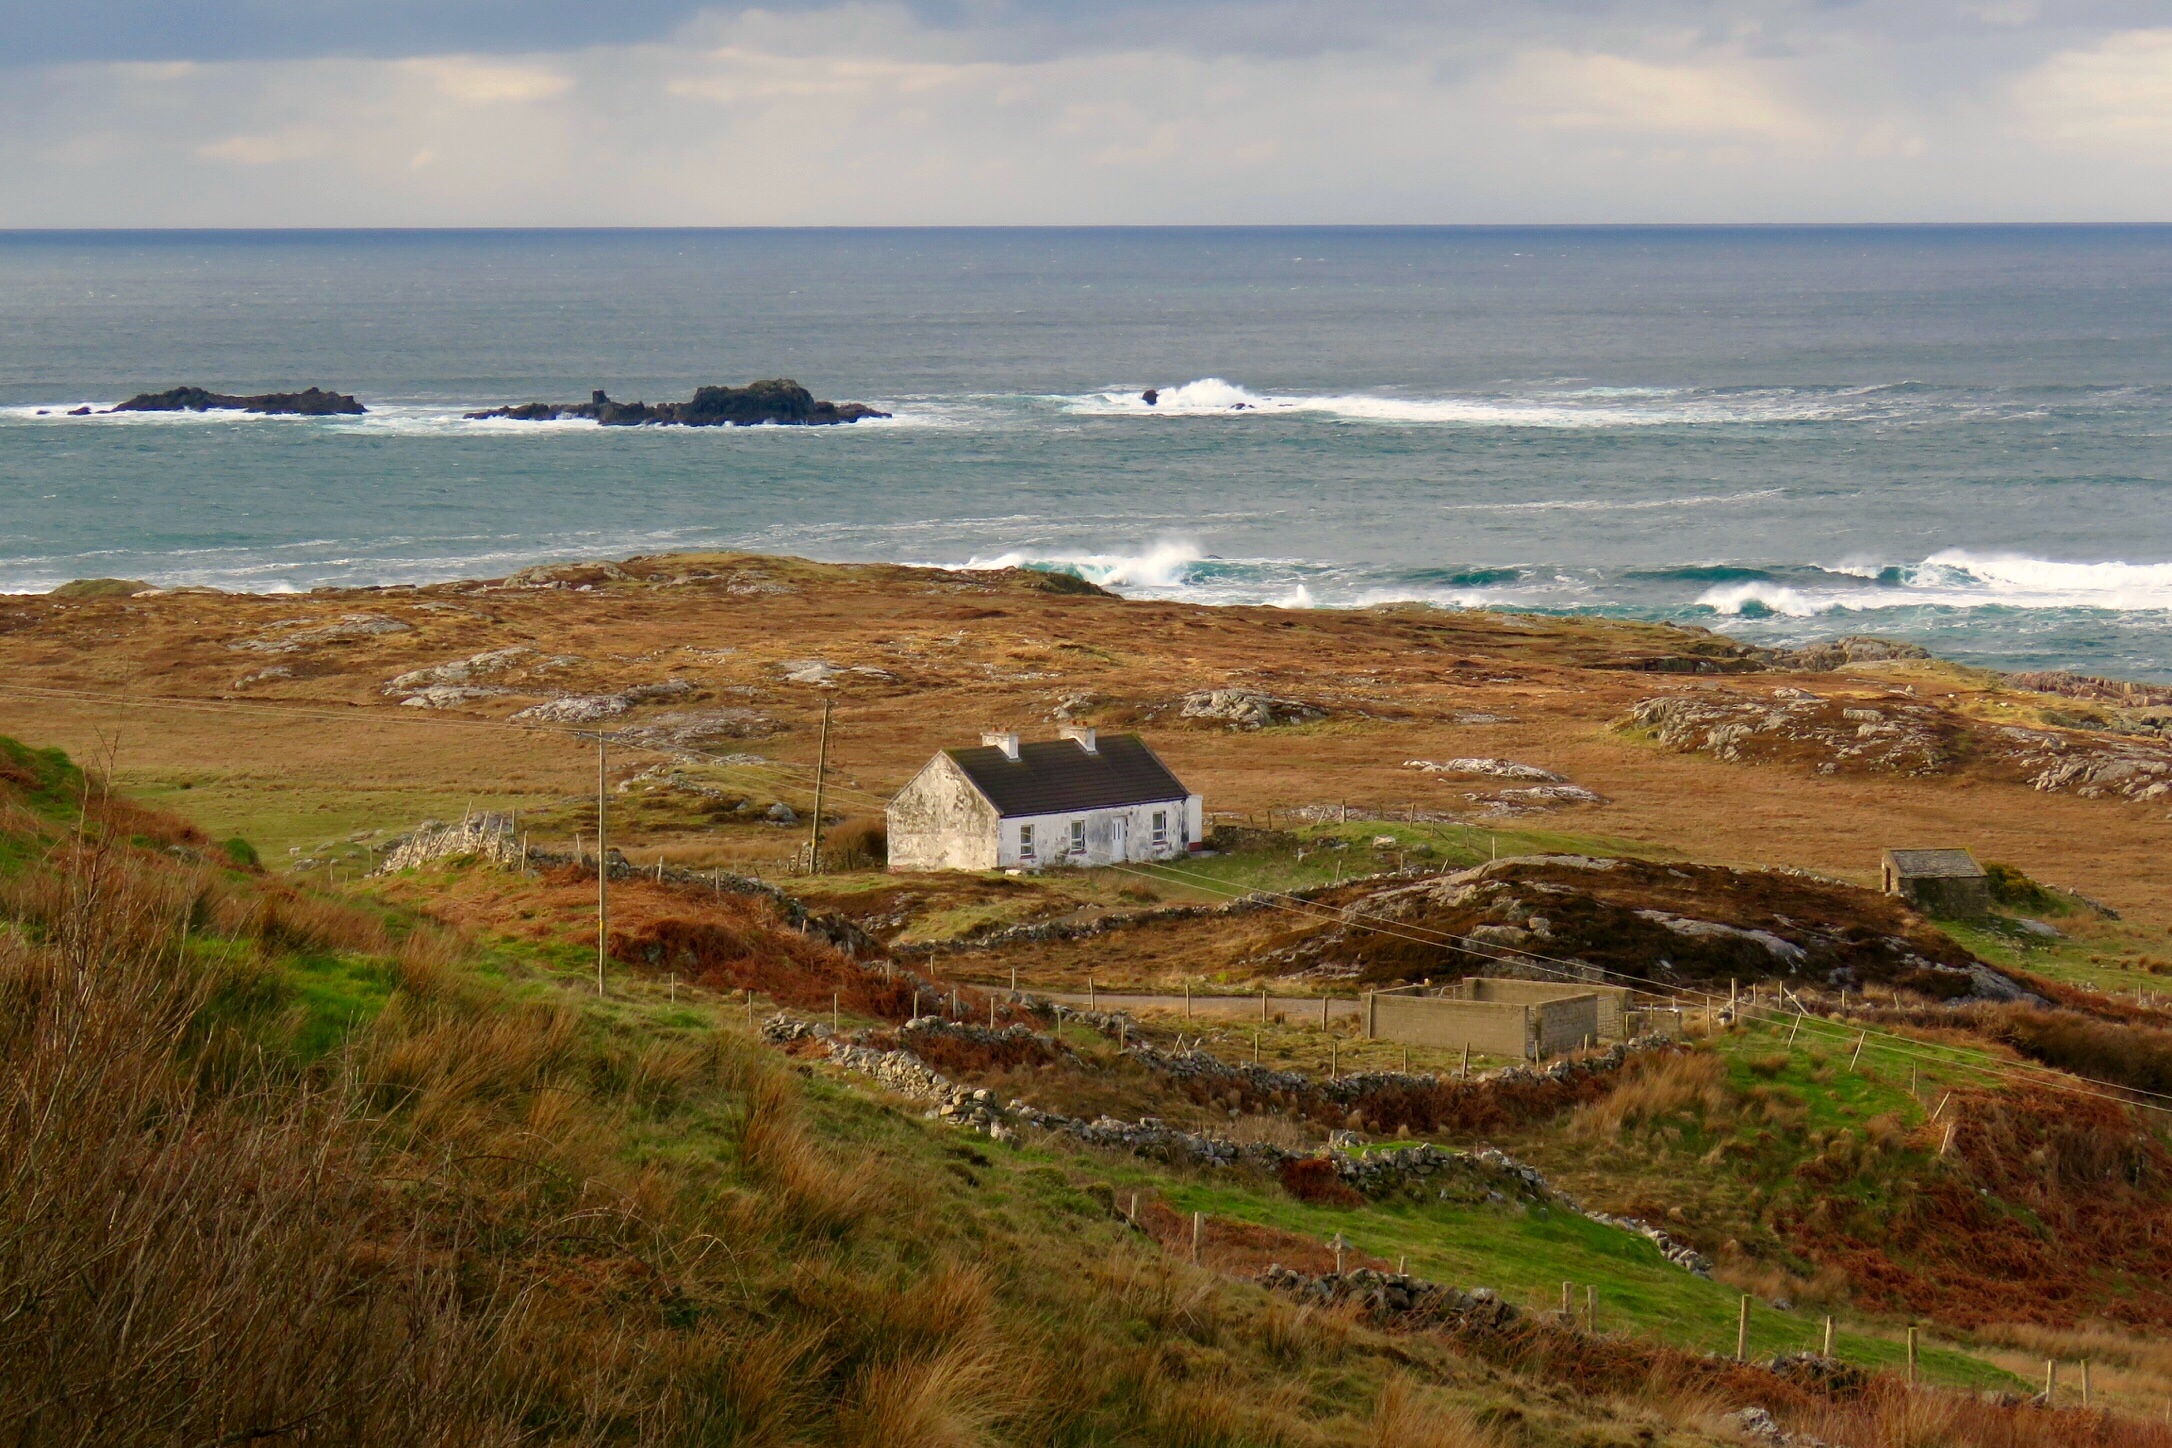
beach, landscape, sea, coast, nature, rock, ocean, horizon, shore, wave, coastal, cliff, idyllic, rural, cove, scenic, cottage, seascape, bay, terrain, body of water, waves, clouds, habitat, loch, cape, landform, natural environment